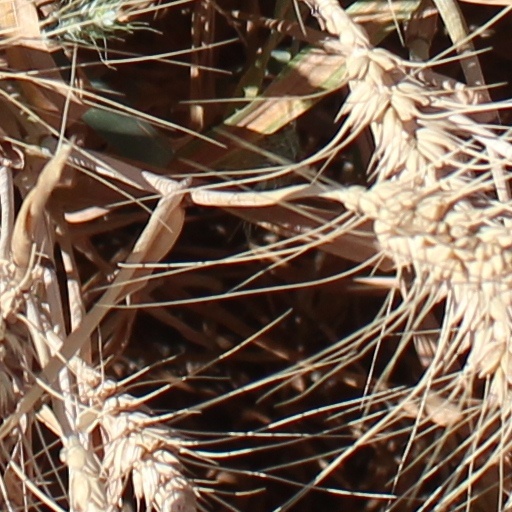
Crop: wheat